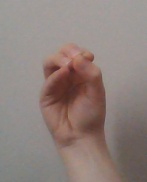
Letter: ha